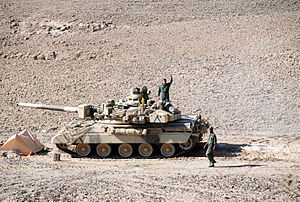
Golfkrigen / Landkrigen
Fransk AMX-30-kampvogn under Operation Ørkenstorm (kaldet Opération Daguet af Frankrig)
Golfkrigen var en konflikt mellem en 34 lande stor amerikansk ledet koalition med mandat fra FN og Irak ledet af Saddam Hussein. Ofte bruges navnet Operation Desert Storm, USA's militære navn for selve angrebsfasen, om krigen.